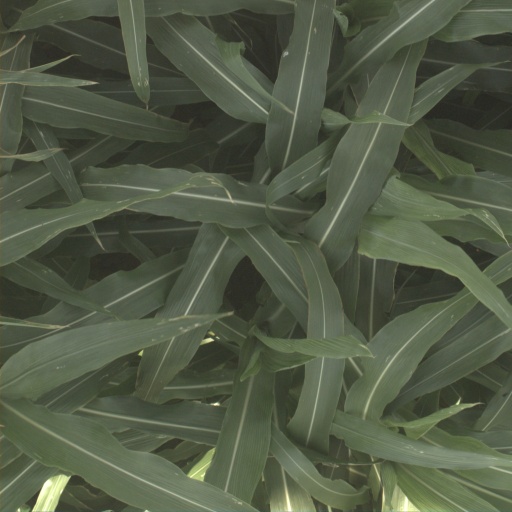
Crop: sorghum